Charmeuse

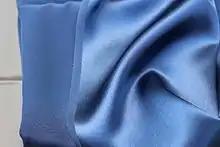
A piece of silk charmeuse fabric showing the shiny, satin front and dull, matte back

Charmeuse is a lightweight fabric woven with a satin weave. These float threads give the front of the fabric a smooth, shiny finish, whereas the back has a dull finish. Charmeuse differs from plain satin in that charmeuse has a different ratio of float (face) threads, and is of a lighter weight. Charmeuse may be made of silk, polyester, or rayon. Charmeuse woven from blended fibers has also become more common. It is used in women's clothing such as lingerie, evening gowns, and blouses, especially garments with a bias cut. It is occasionally used in menswear.